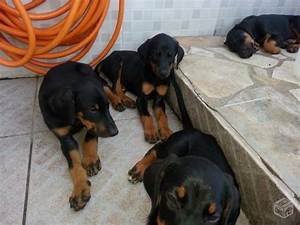
Label: cane